Patna–Kota Express

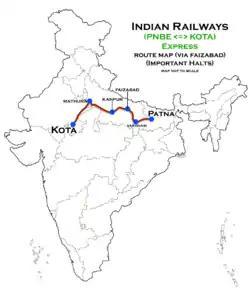
(Patna–Kota) Express (via Ayodhya) route map

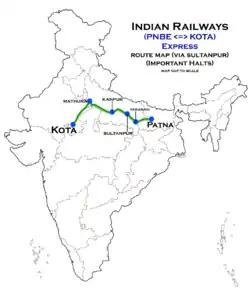
(Patna–Kota) Express (via Sultanpur) route map

The Patna–Kota Express is an express train of the Indian Railways, which runs between the capital of Bihar and in Rajasthan This train is Famous among students of Bihar. Its train numbers are 13237 / 13238 & 13239 / 13240.